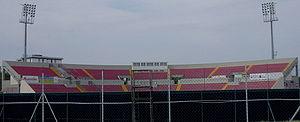
Le Grosseto Baseball est un club italien de baseball de la ville de Grosseto, en Toscane, créé en 1952, et qui évolue en Serie A Federale, la troisième division du championnat d'Italie de baseball. Le Grosseto Baseball joue ses matchs à domicile au Stade Roberto Jannella, enceinte de 8000 places inaugurée en 1973.